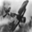
Label: airplane